Casa del Rey

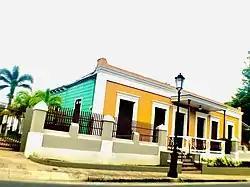
Main facade, in September 2018

Casa del Rey (Spanish for 'house of the king') is a historic building and former cabildo located in the historic center of Dorado, Puerto Rico. Throughout its history it has also been known as the Militia Guard Headquarters ("Cuartel de la Guardia de Milicias"), Parador del Rey, and the Municipal Jail of Dorado ("Cárcel Municipal de Dorado").